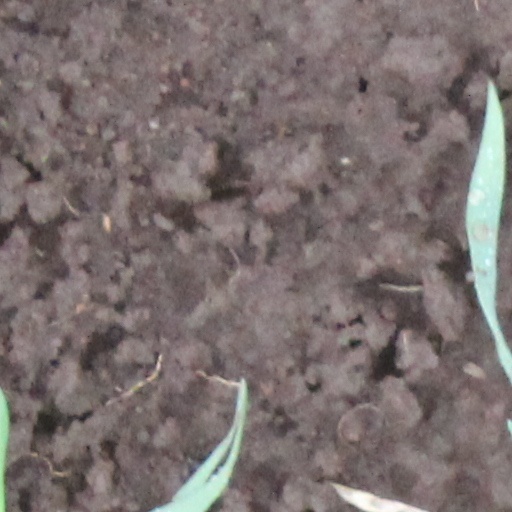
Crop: wheat